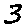
Label: 3